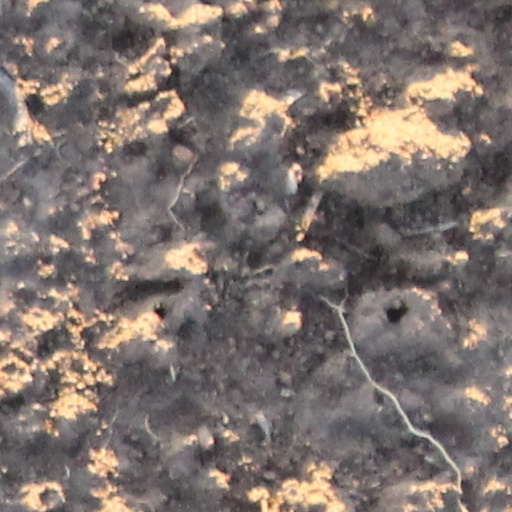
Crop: wheat